IWRG Festival de las Máscaras

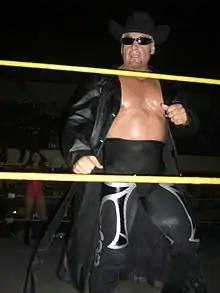
Universo 2000, who lost his mask in 2004 but has worn it as part of the "Festival de las Máscaras" show on multiple occasions

The Festival de las Máscaras (Spanish for "Festival of the Mask") is an annually recurring major professional wrestling show produced and scripted by International Wrestling Revolution Group (IWRG; Sometimes referred to as "Grupo Internacional Revolución" in Mexico). The focus of the show is paying homage to the history and "legends" of "lucha libre" each year. In Mexico when a wrestler loses a "Lucha de Apuestas" (a "bet match") and is forced to remove his wrestling mask they are usually not allowed to wrestle wearing the mask again. Starting in 2008 IWRG has held an annual show where they have been granted permission from the State of Mexico wrestling and boxing commission to allow previously unmasked wrestlers to wear their mask for one night of the year.